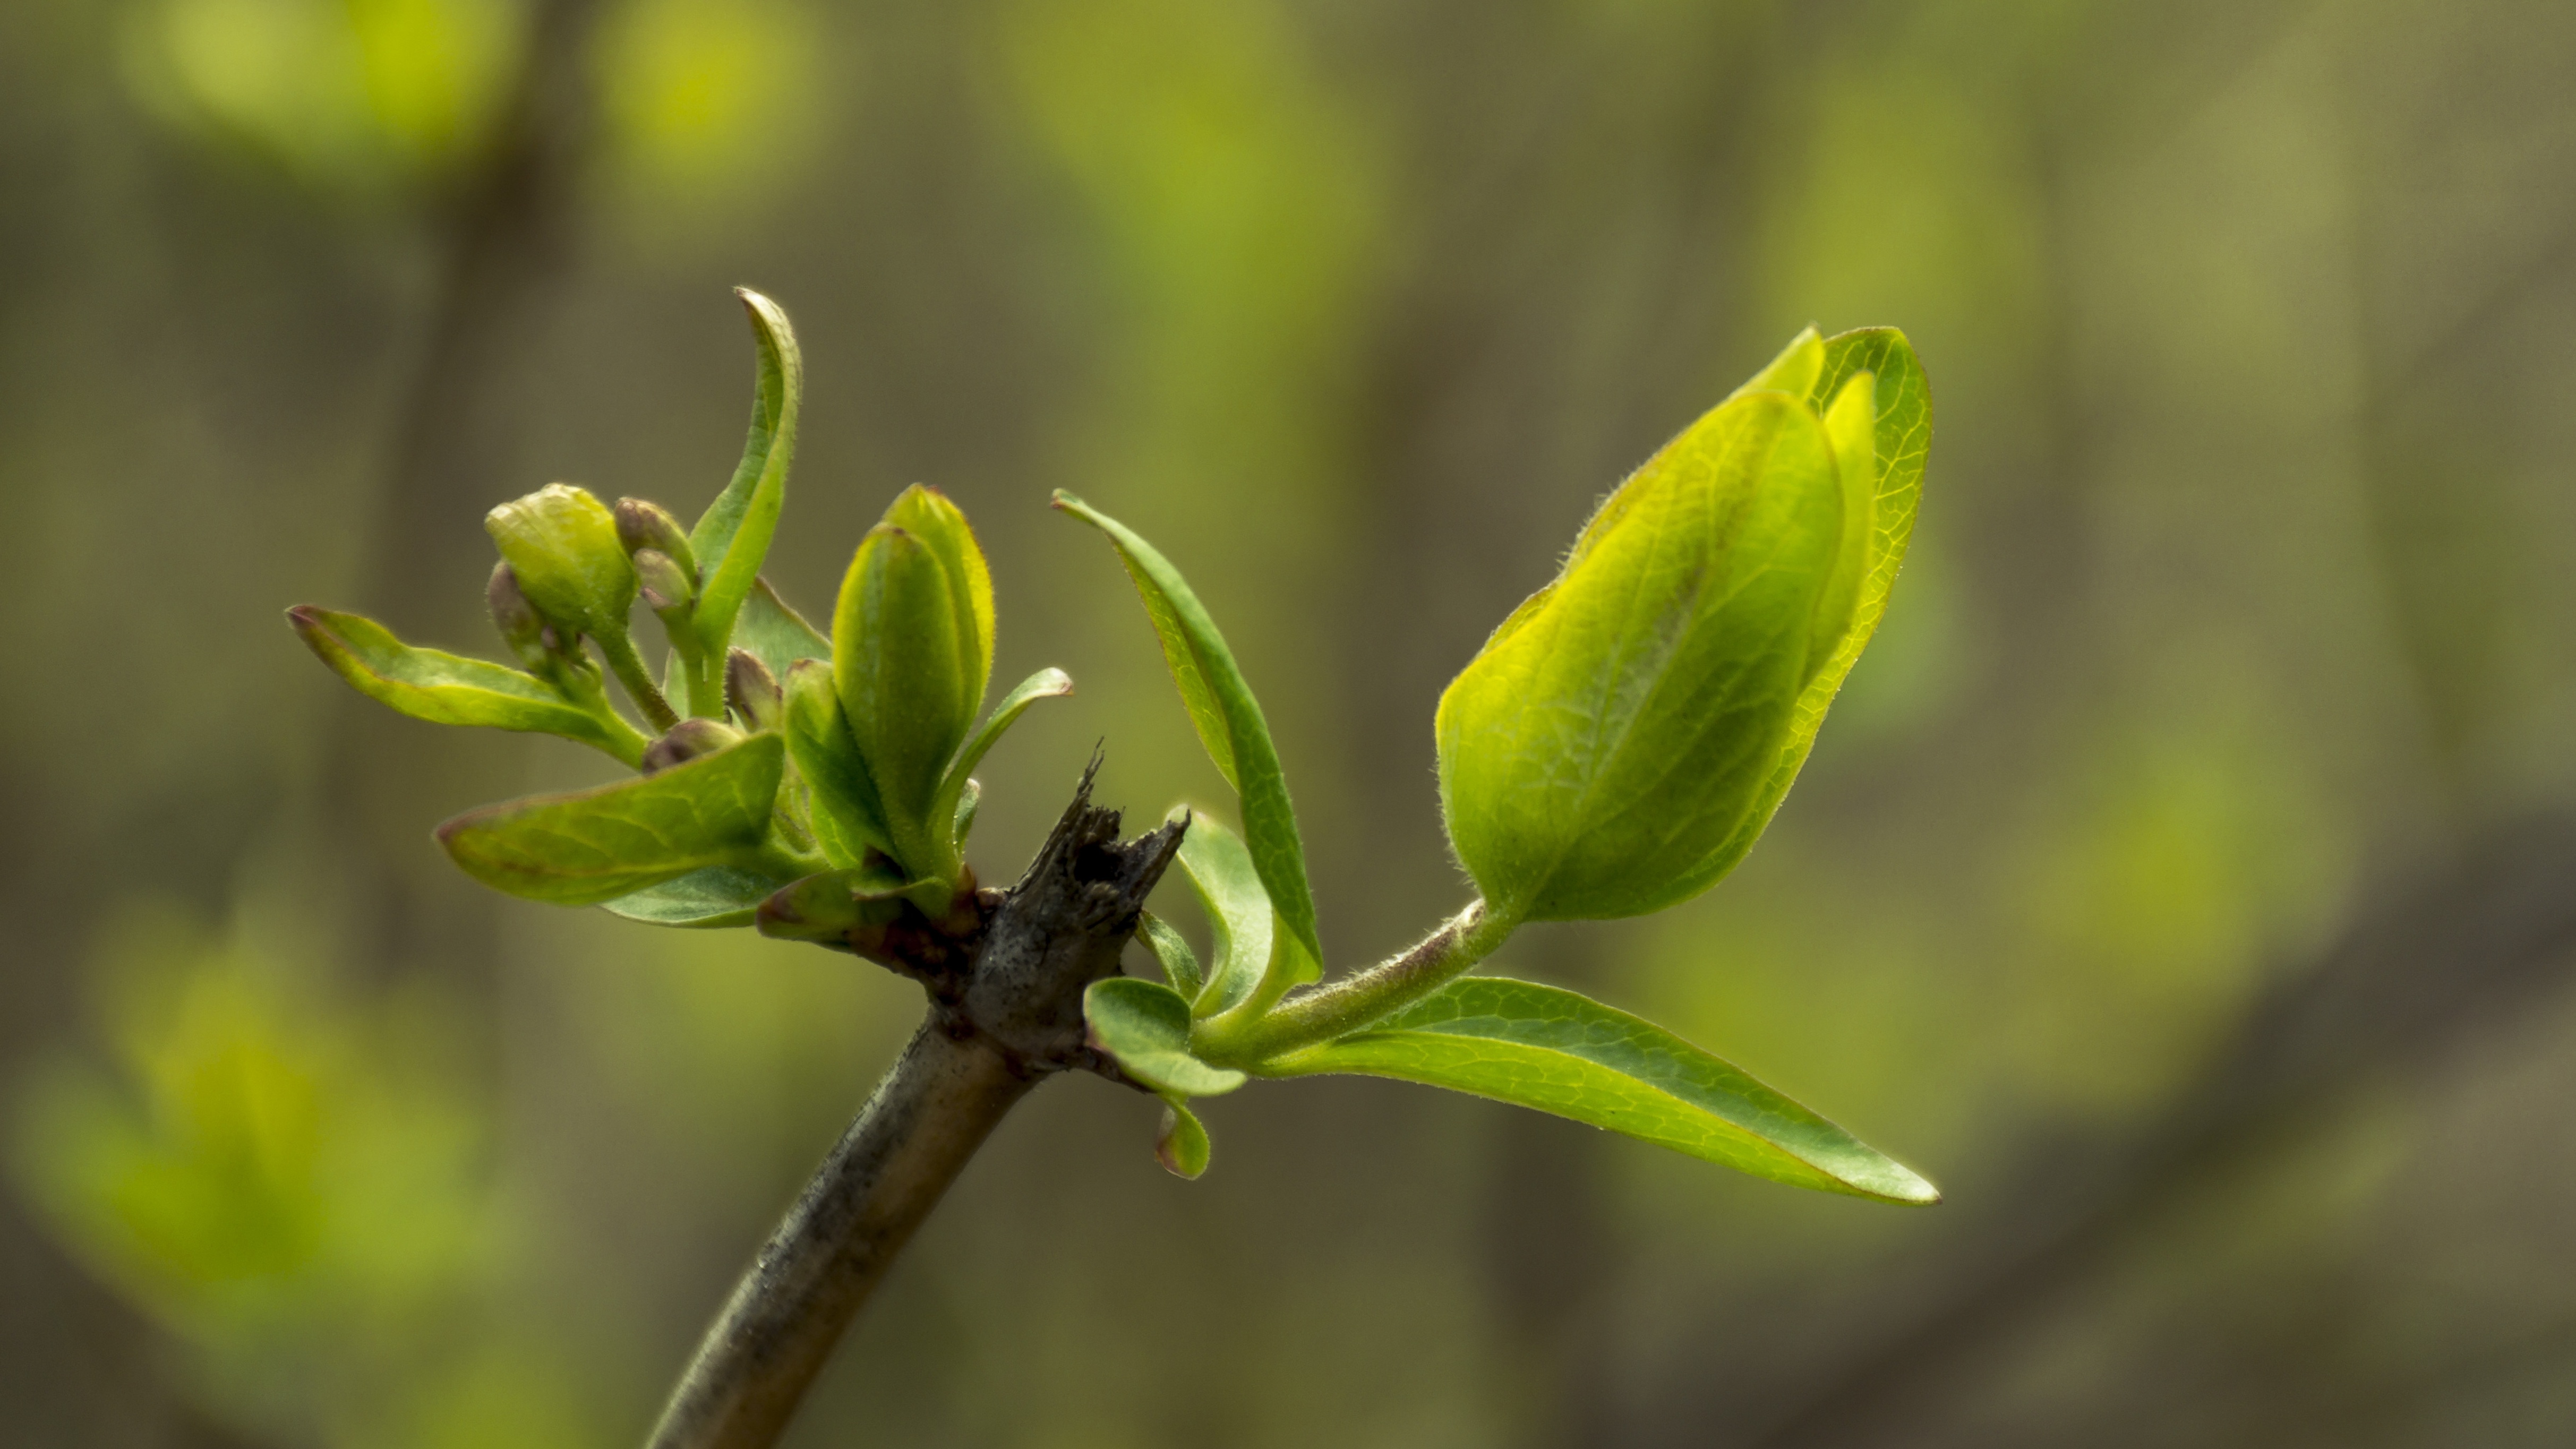
tree, nature, grass, branch, blossom, plant, leaf, flower, green, produce, macro, botany, yellow, garden, flora, wildflower, close up, sheet, shrub, bud, macro photography, flowering plant, plant stem, land plant